Casey Affleck

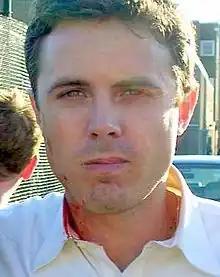
Affleck in 2006

Affleck's first leading role was in 2006's little-seen independent comedy-drama "Lonesome Jim", directed by Steve Buscemi. He played a depressed writer who returns from New York to live with his parents in Indiana, and begins a relationship with Liv Tyler's character. Buscemi has said he knew Affleck would be able to carry the film after watching his performance in "Gerry". Stephen Hunter of "The Washington Post" remarked: "Affleck's interesting .. He probably can't be a star in big movies because his drawback is a voice that sounds like a snivel drawn through a wet nasal passage into a whine ... And yet in certain kinds of films – this kind – he's 100 percent authentic." Ty Burr of "The Boston Globe" said Affleck "gets so far under the skin of this semi-charming jerk that the performance becomes both brave and aggravating." However, Stephen Holden of "The New York Times" felt it "would be a stronger movie if Mr. Affleck had the wherewithal to bare more of the passive-aggressive rage inside ... a more resourceful actor would have used this blank slate to scrawl a thousand telling details." Also in 2006, he had a supporting role in the romantic comedy "The Last Kiss" as a friend of Zach Braff's character.